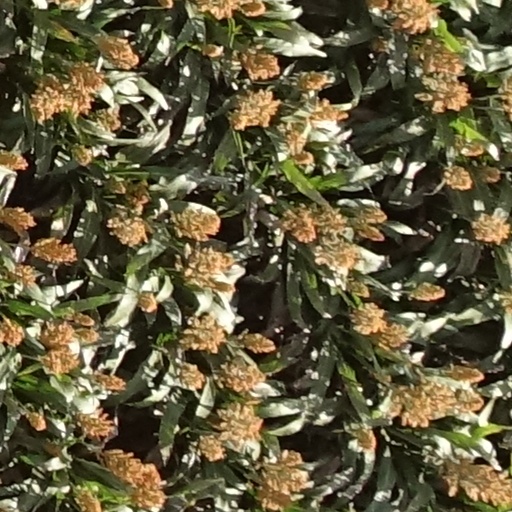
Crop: sorghum